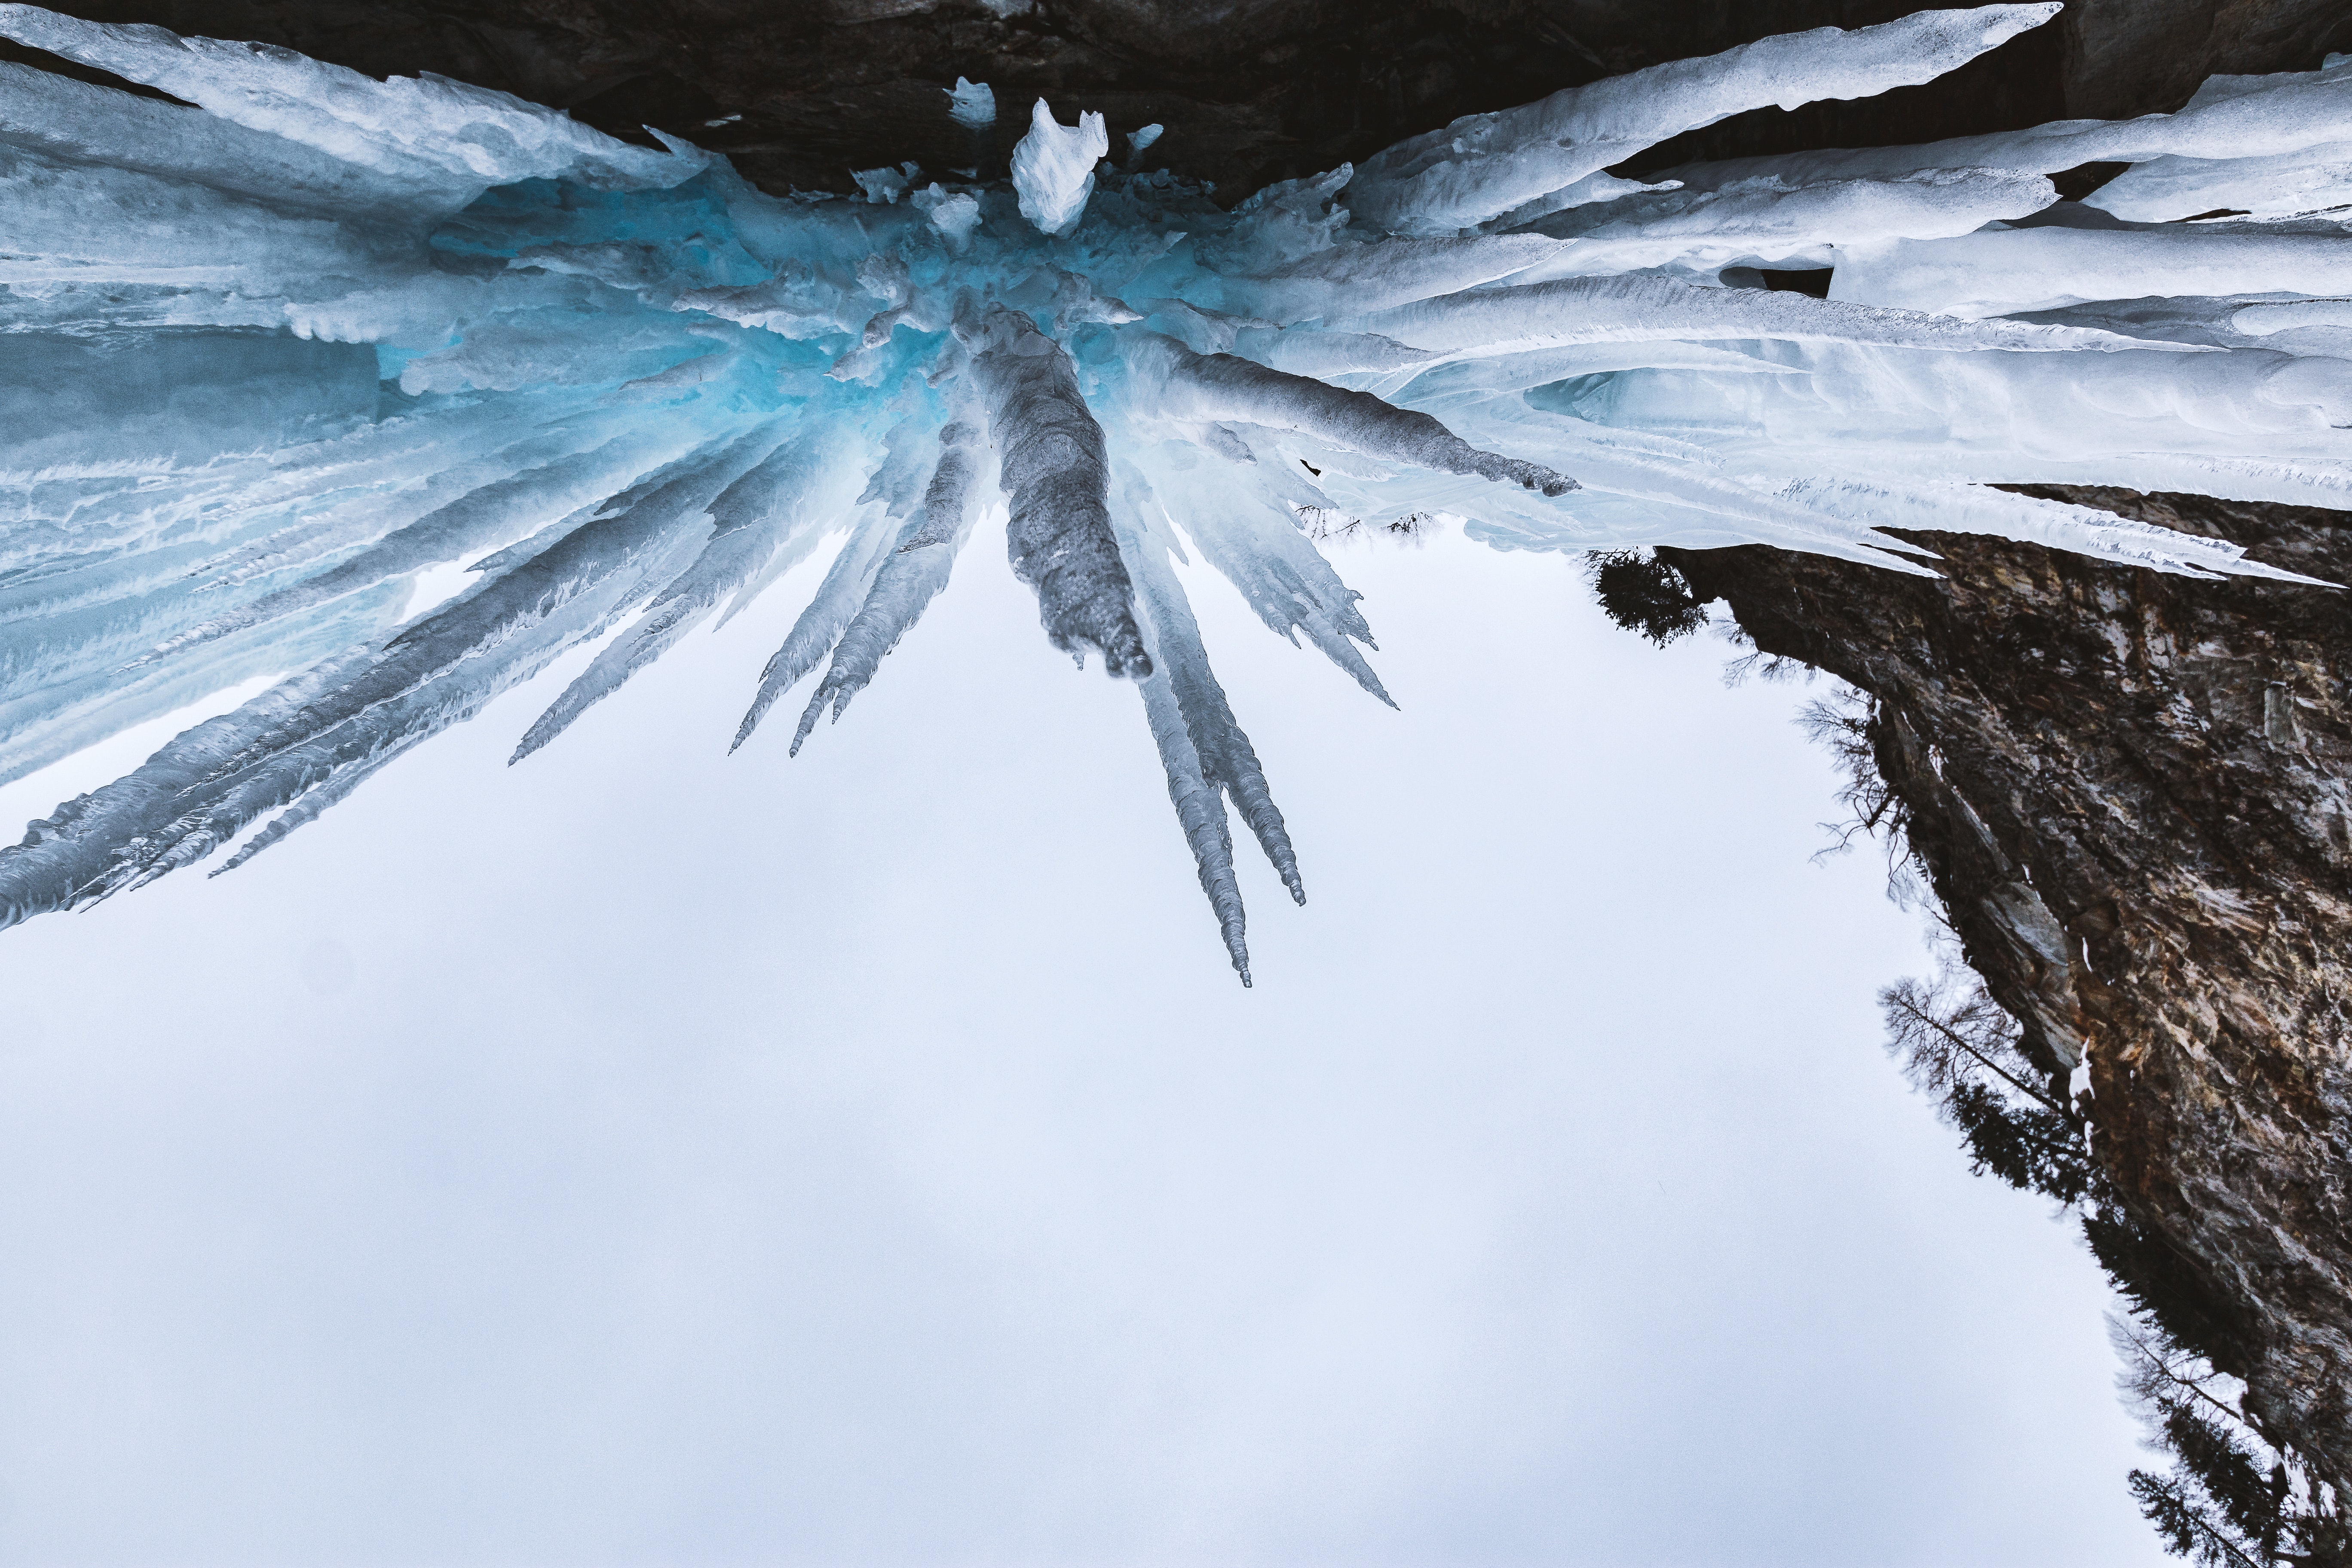
ice, freezing, blue, water, glacial landform, winter, snow, ice cave, sky, geological phenomenon, tree, formation, glacier, cave, reflection, icicle, stalactite, plant, world, erosion